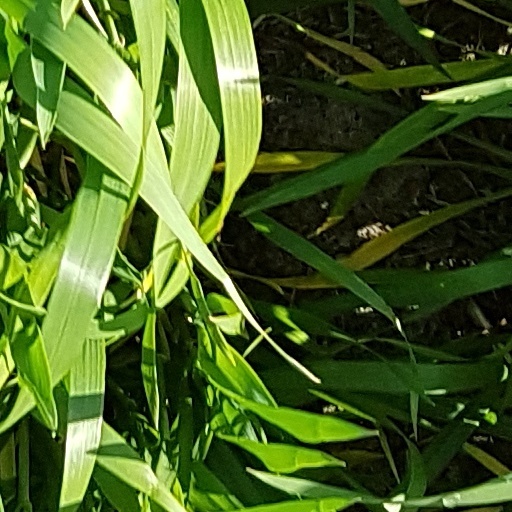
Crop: wheat